Majed Osman

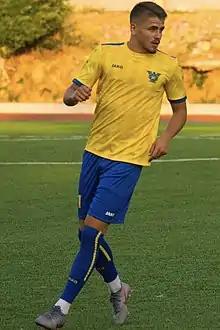
Osman with Safa in 2019

Majed Sobhi Osman (born 9 June 1994) is a professional footballer who plays as a winger or attacking midfielder. Born in England, he plays for the Lebanon national team.